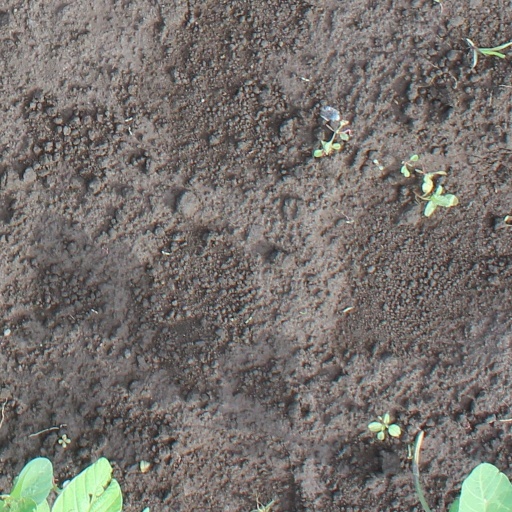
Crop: soybean